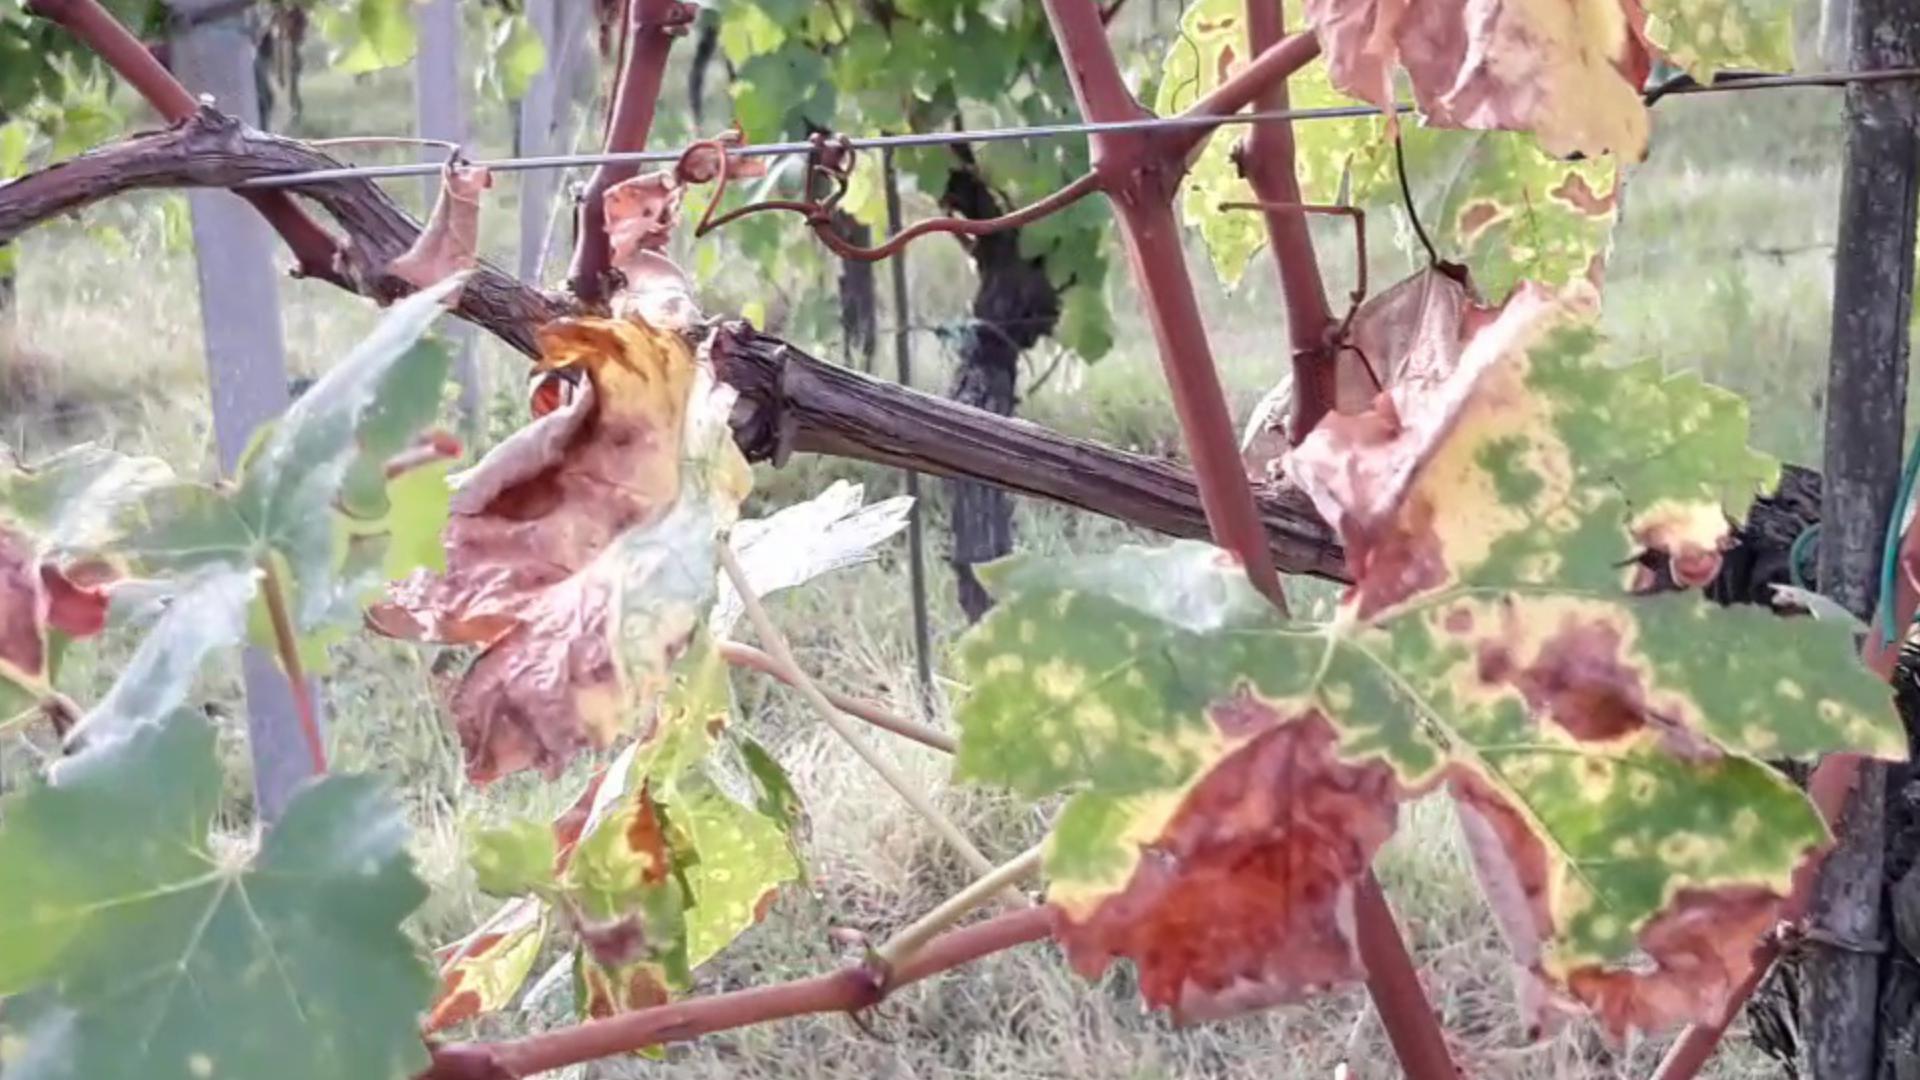
Label: esca